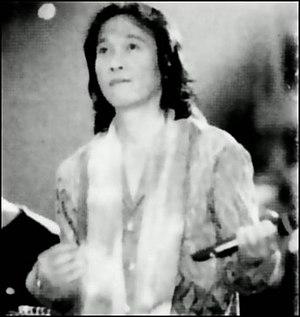
Chrismansyah Rahadi, né le 16 septembre 1949 à Batavia, et mort dans cette même ville devenue Jakarta le 30 mars 2007, de son vrai nom Christian Rahadi mais mieux connu sous le nom de scène Chrisye, est un chanteur et compositeur indonésien. Rolling Stones Indonesia le considère comme le troisième plus grand musicien indonésien de tous les temps.